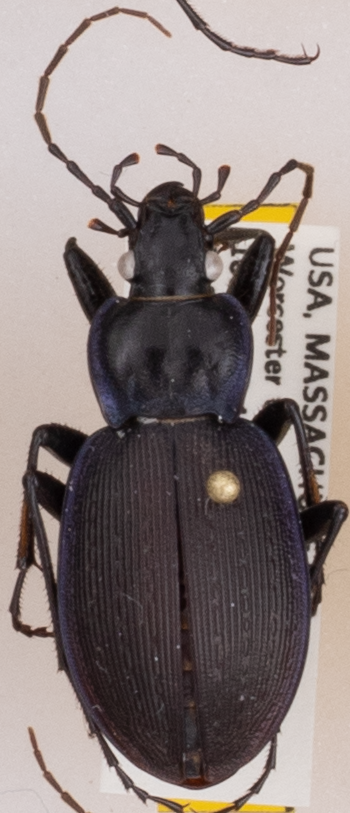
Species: Carabus goryi
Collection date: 2018-05-22
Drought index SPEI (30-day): -1.156
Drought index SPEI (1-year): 0.034
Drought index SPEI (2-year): -0.84